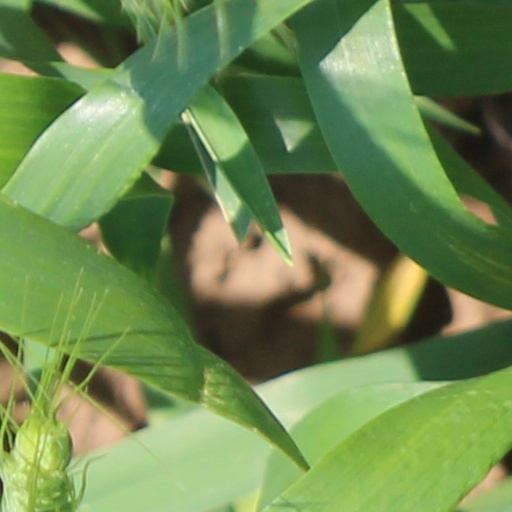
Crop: wheat